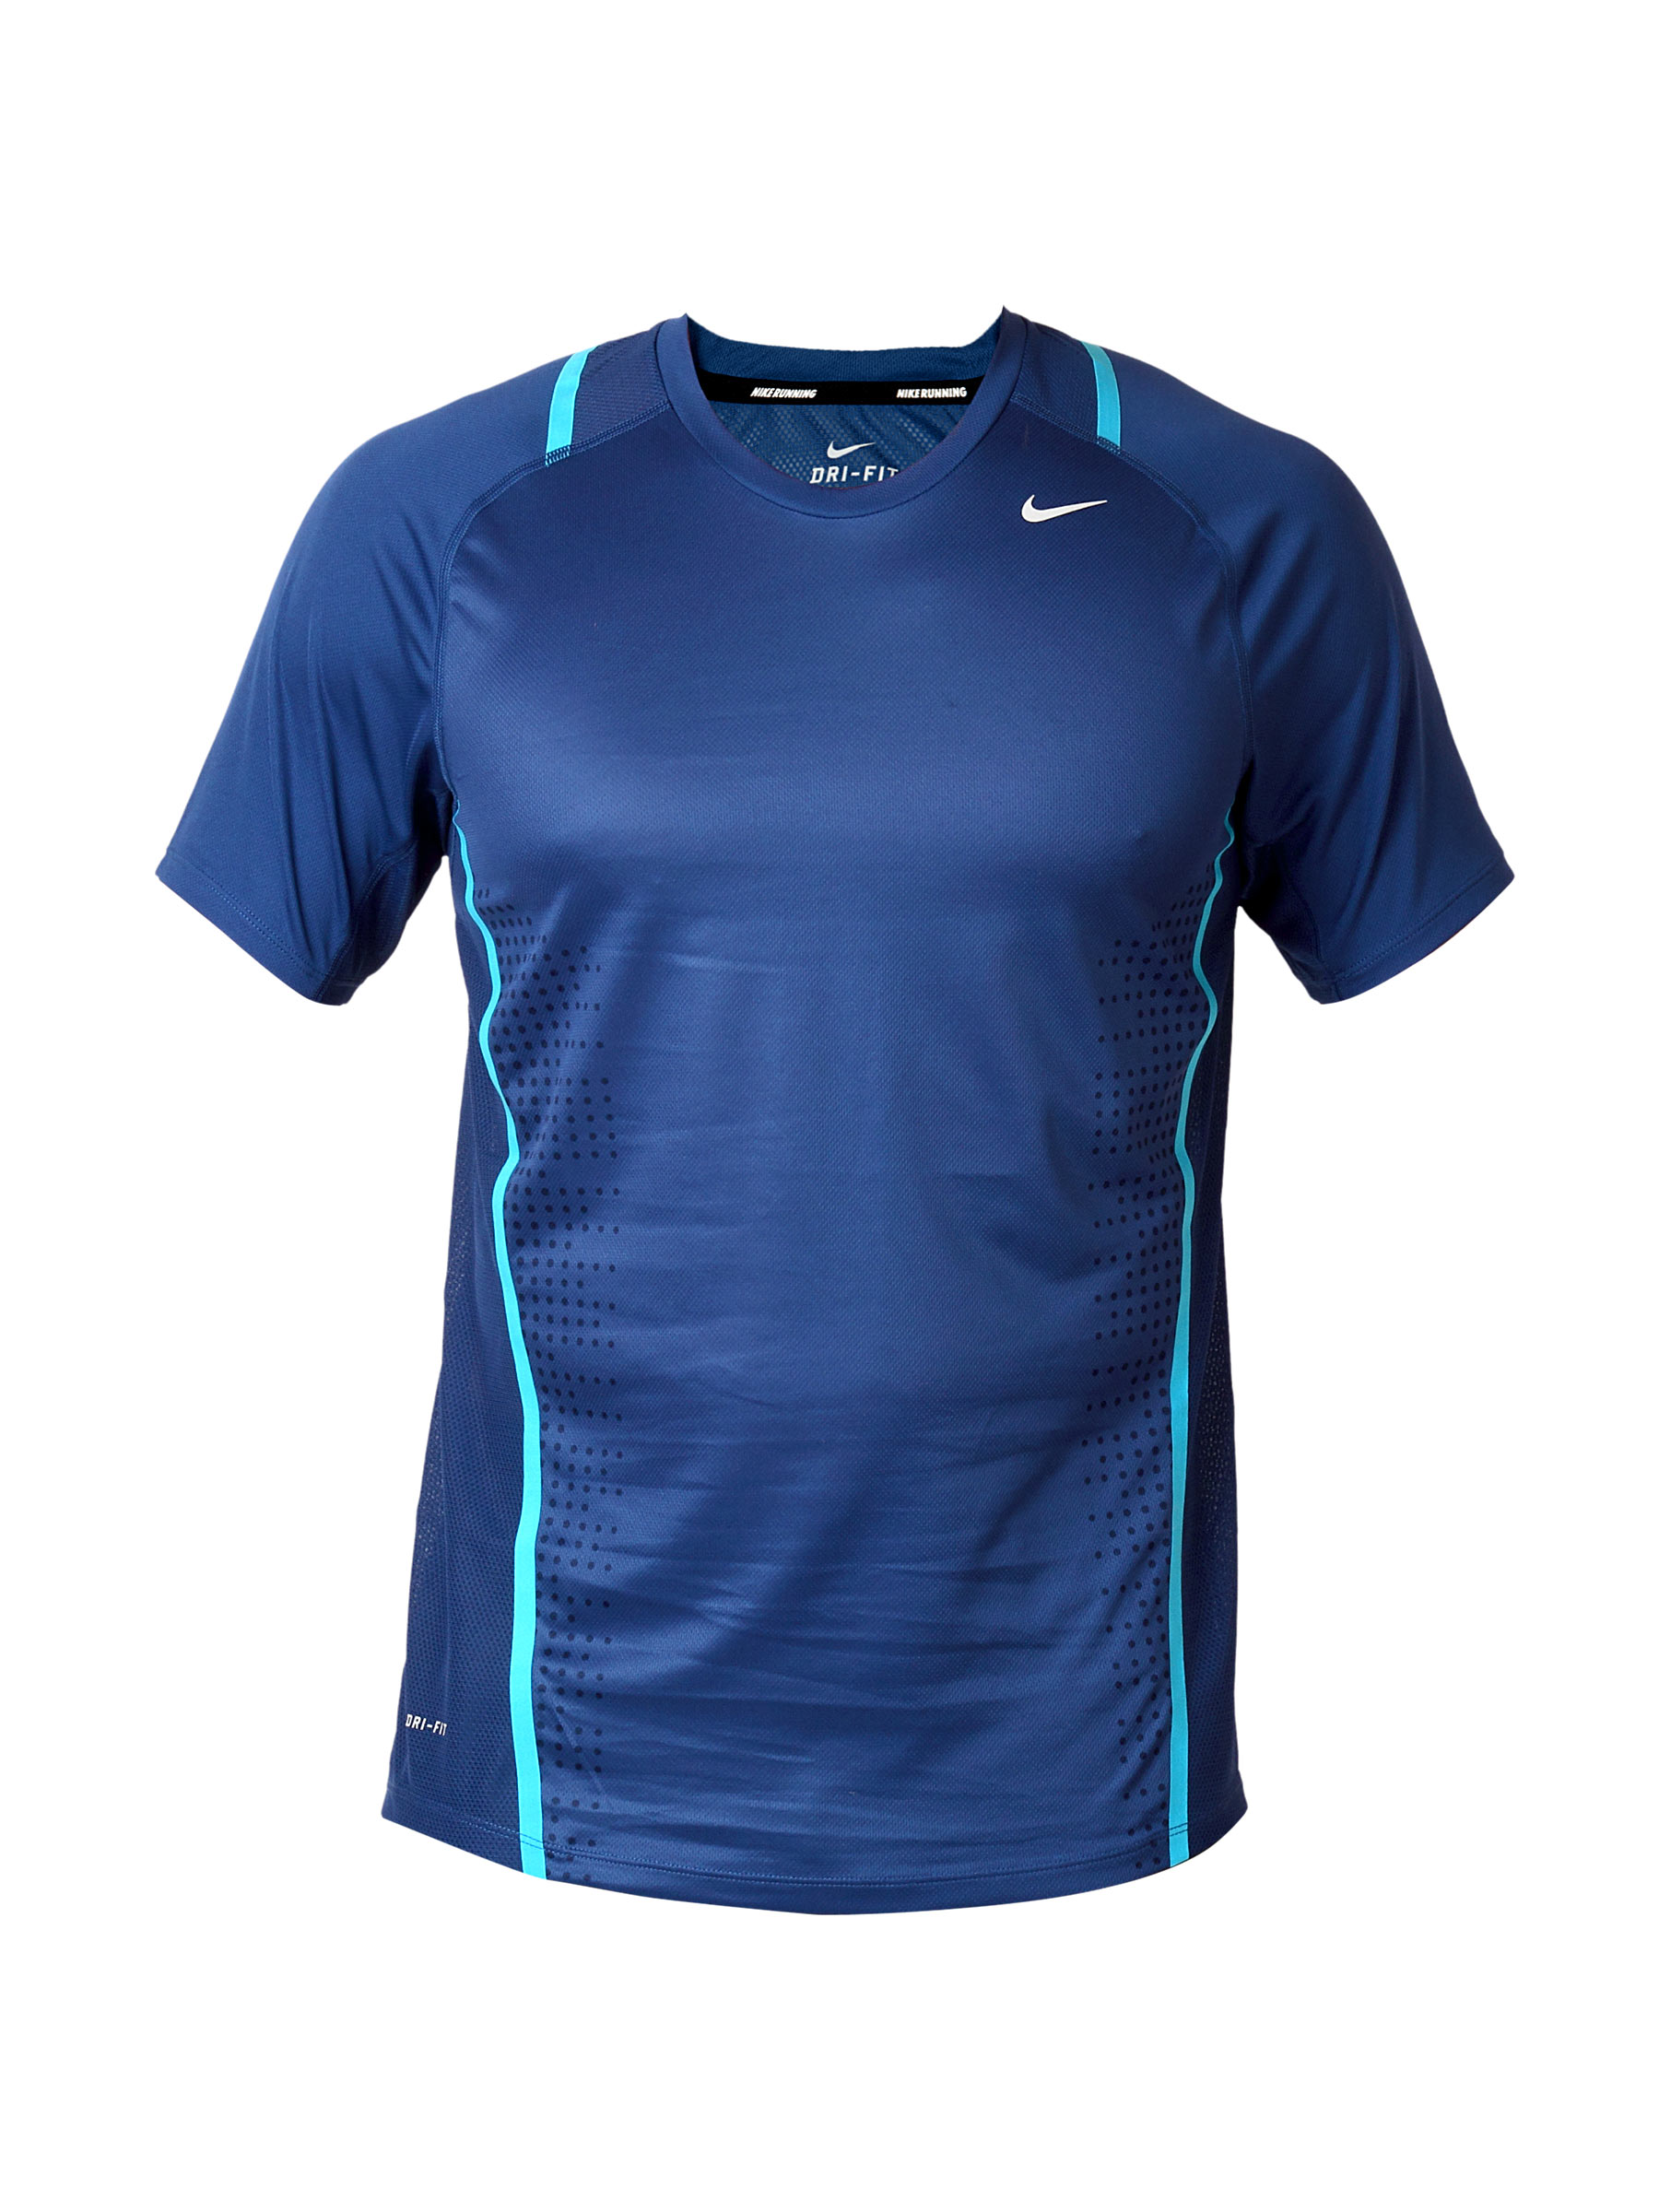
Nike Men As Race Day Ss Blue T-Shirts
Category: Apparel / Topwear / Tshirts
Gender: Men
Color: Blue
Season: Summer 2011
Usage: Sports